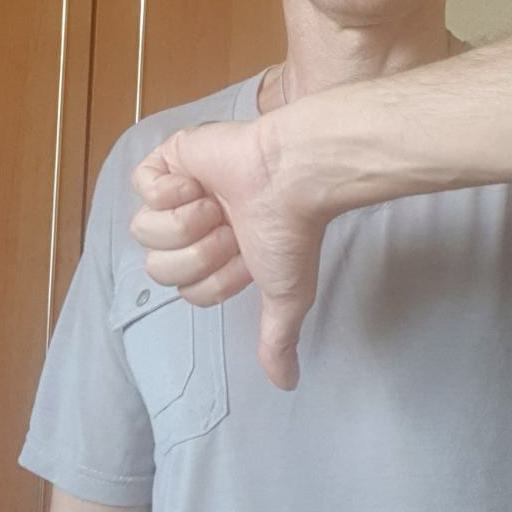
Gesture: dislike